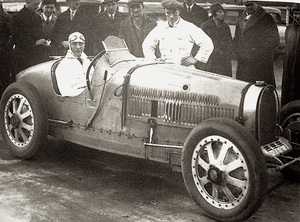
Mariette Hélène Delangle plus connue sous son nom de scène Hellé Nice, née le 15 décembre 1900 à Aunay-sous-Auneau et décédée le 1ᵉʳ octobre 1984 à Nice, est une danseuse, actrice de théâtre et acrobate, devenue pilote automobile durant toutes les années 1930, et principalement en Grand Prix.